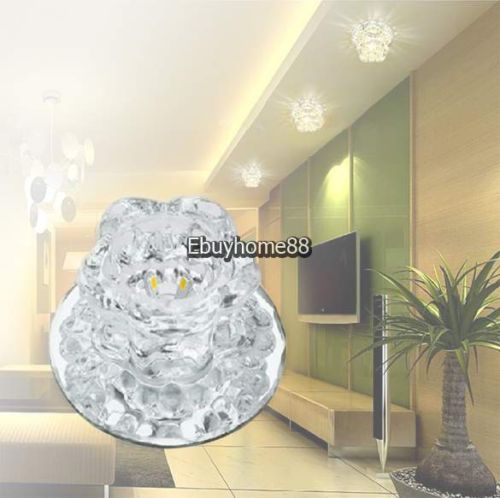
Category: lamp